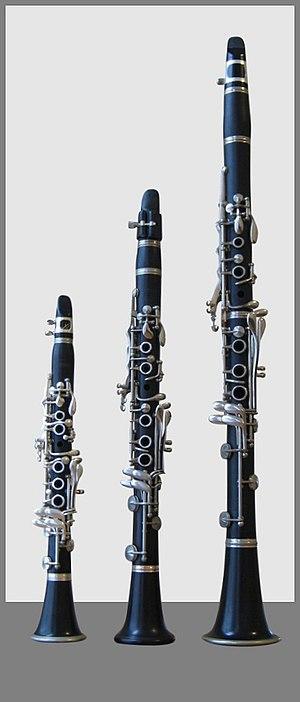
La petite clarinette est un instrument de musique à vent de la famille des bois.
La clarinette est un instrument de musique à vent de la famille des bois caractérisé par son anche simple et sa perce quasi cylindrique. Elle a été créée vers 1690 par Johann Christoph Denner à Nuremberg sur la base d'un instrument à anche simple plus ancien : le « chalumeau ». La clarinette soprano est le modèle le plus commun.